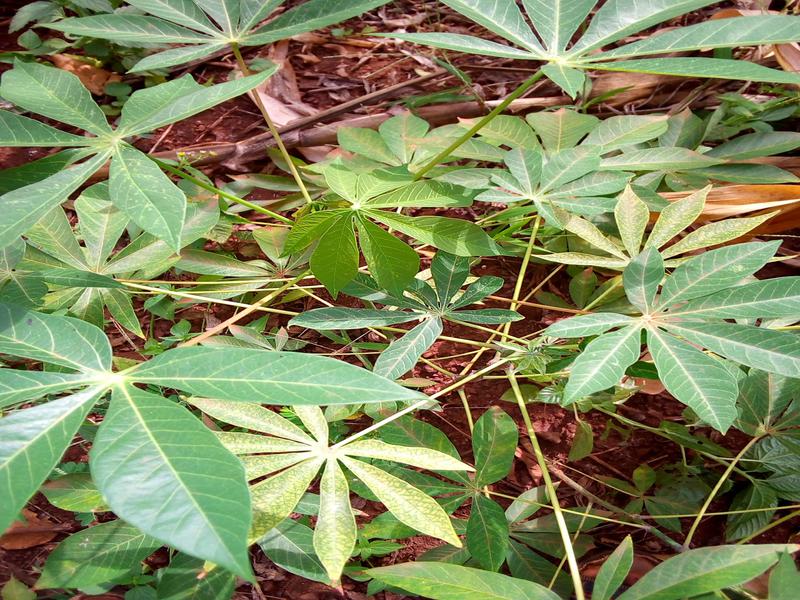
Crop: cassava
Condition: healthy